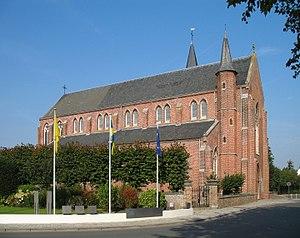
Snellegem (commune de Jabbeke, province de Flandre Occidentale, Belgique): l'église néogothique Saint-Éloi, construite en 1890-1892 This is a photo of onroerend erfgoed number 88778